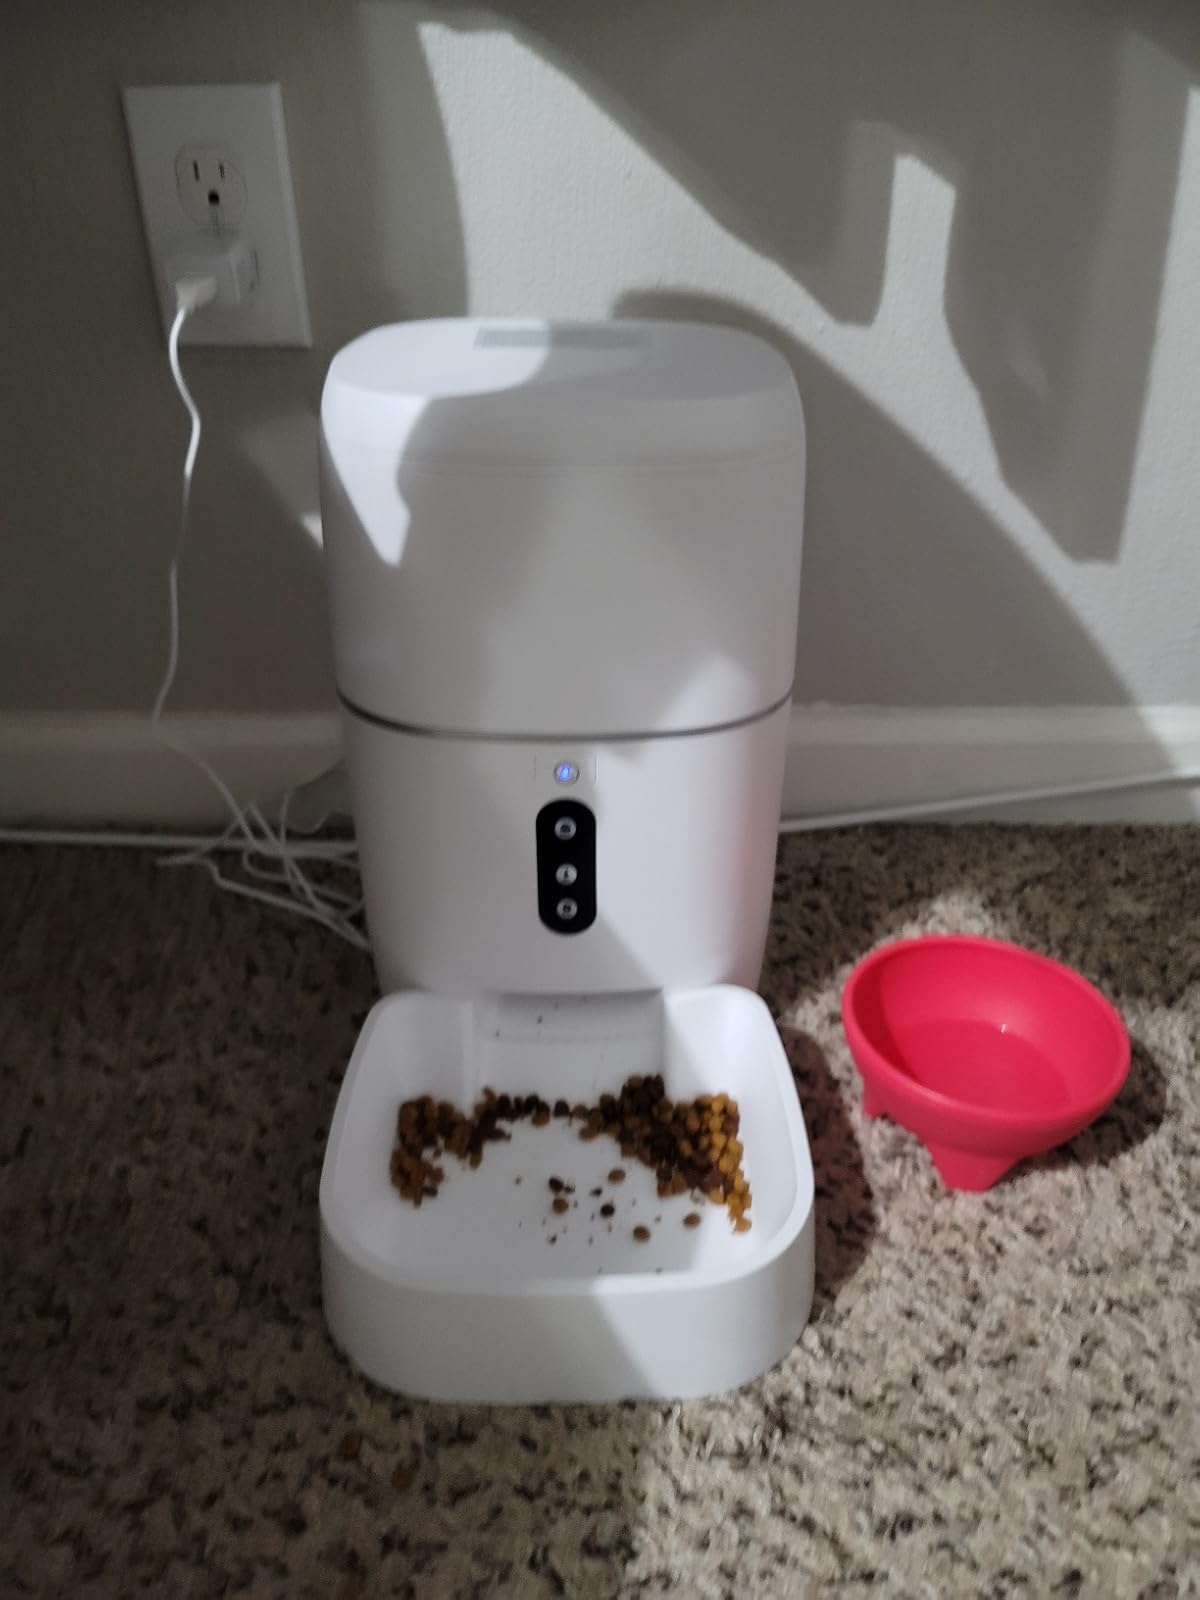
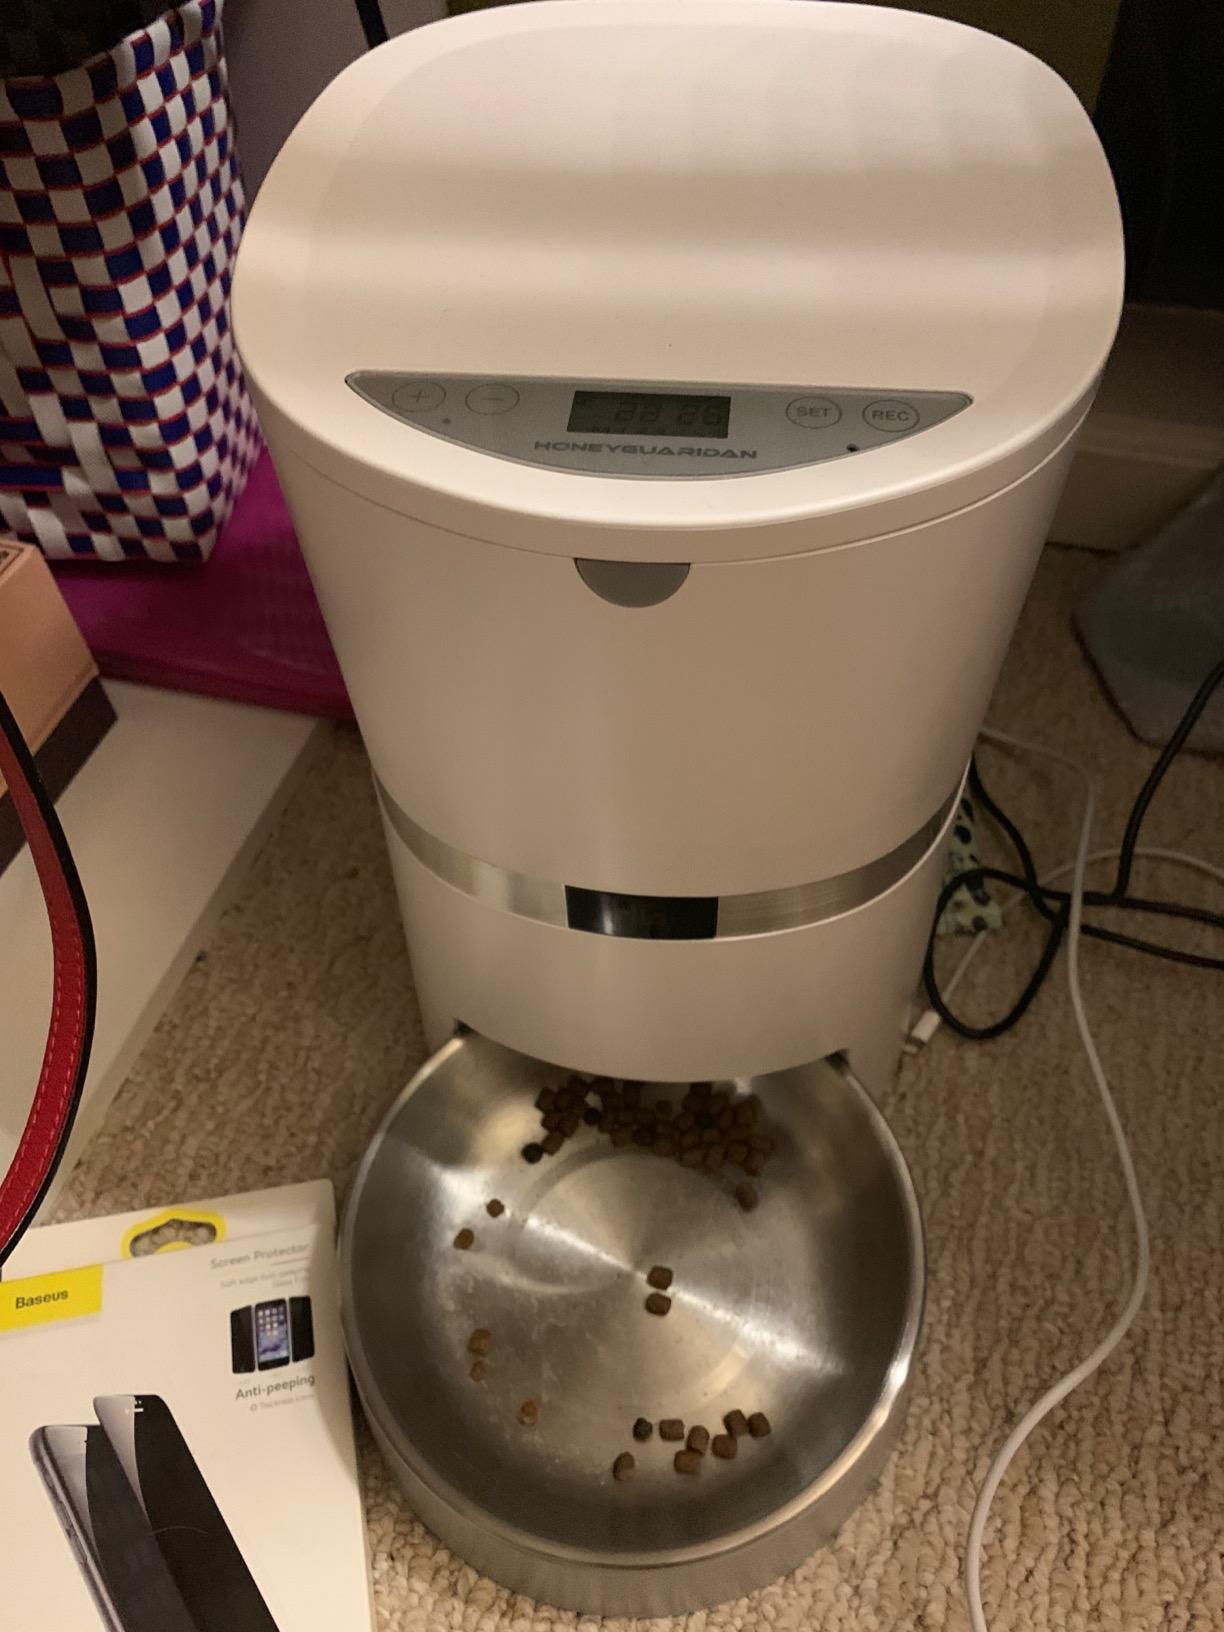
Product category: items_feeder
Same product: no